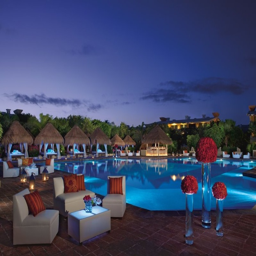
now party set - up at night located around the pool .